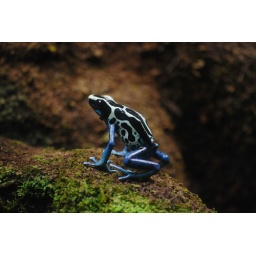
a small tree frog in the butterfly emporium